Huw Lloyd-Langton

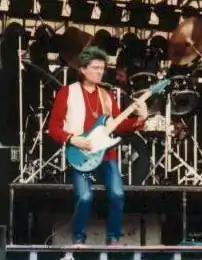
Lloyd-Langton on stage with Hawkwind at Donington 1982

Richard Hugh "Huw" Lloyd-Langton (6 February 1951 – 6 December 2012) was an English musician, best known as the guitarist for the rock band Hawkwind at various times. He also had his own band, The Lloyd Langton Group, and was the session lead guitarist for The Meads of Asphodel.